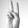
ASL letter: V